Tomonobu Imamichi

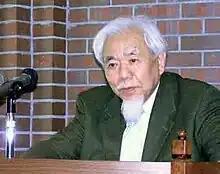

was a Japanese philosopher who studied Chinese philosophy.